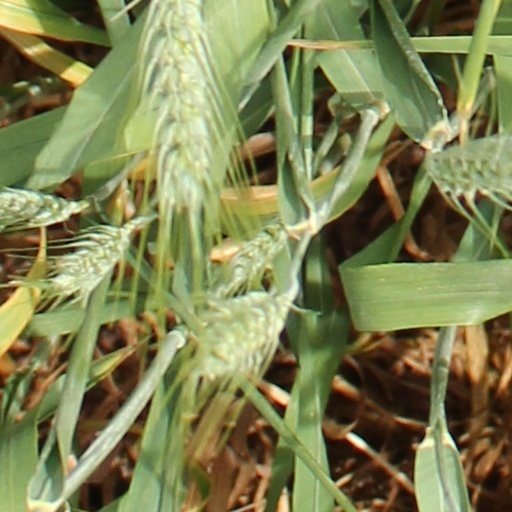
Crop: wheat